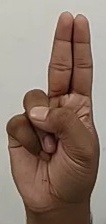
ASL sign: U